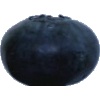
Label: blueberry